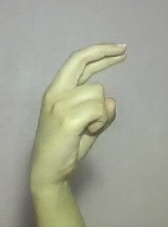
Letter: zay